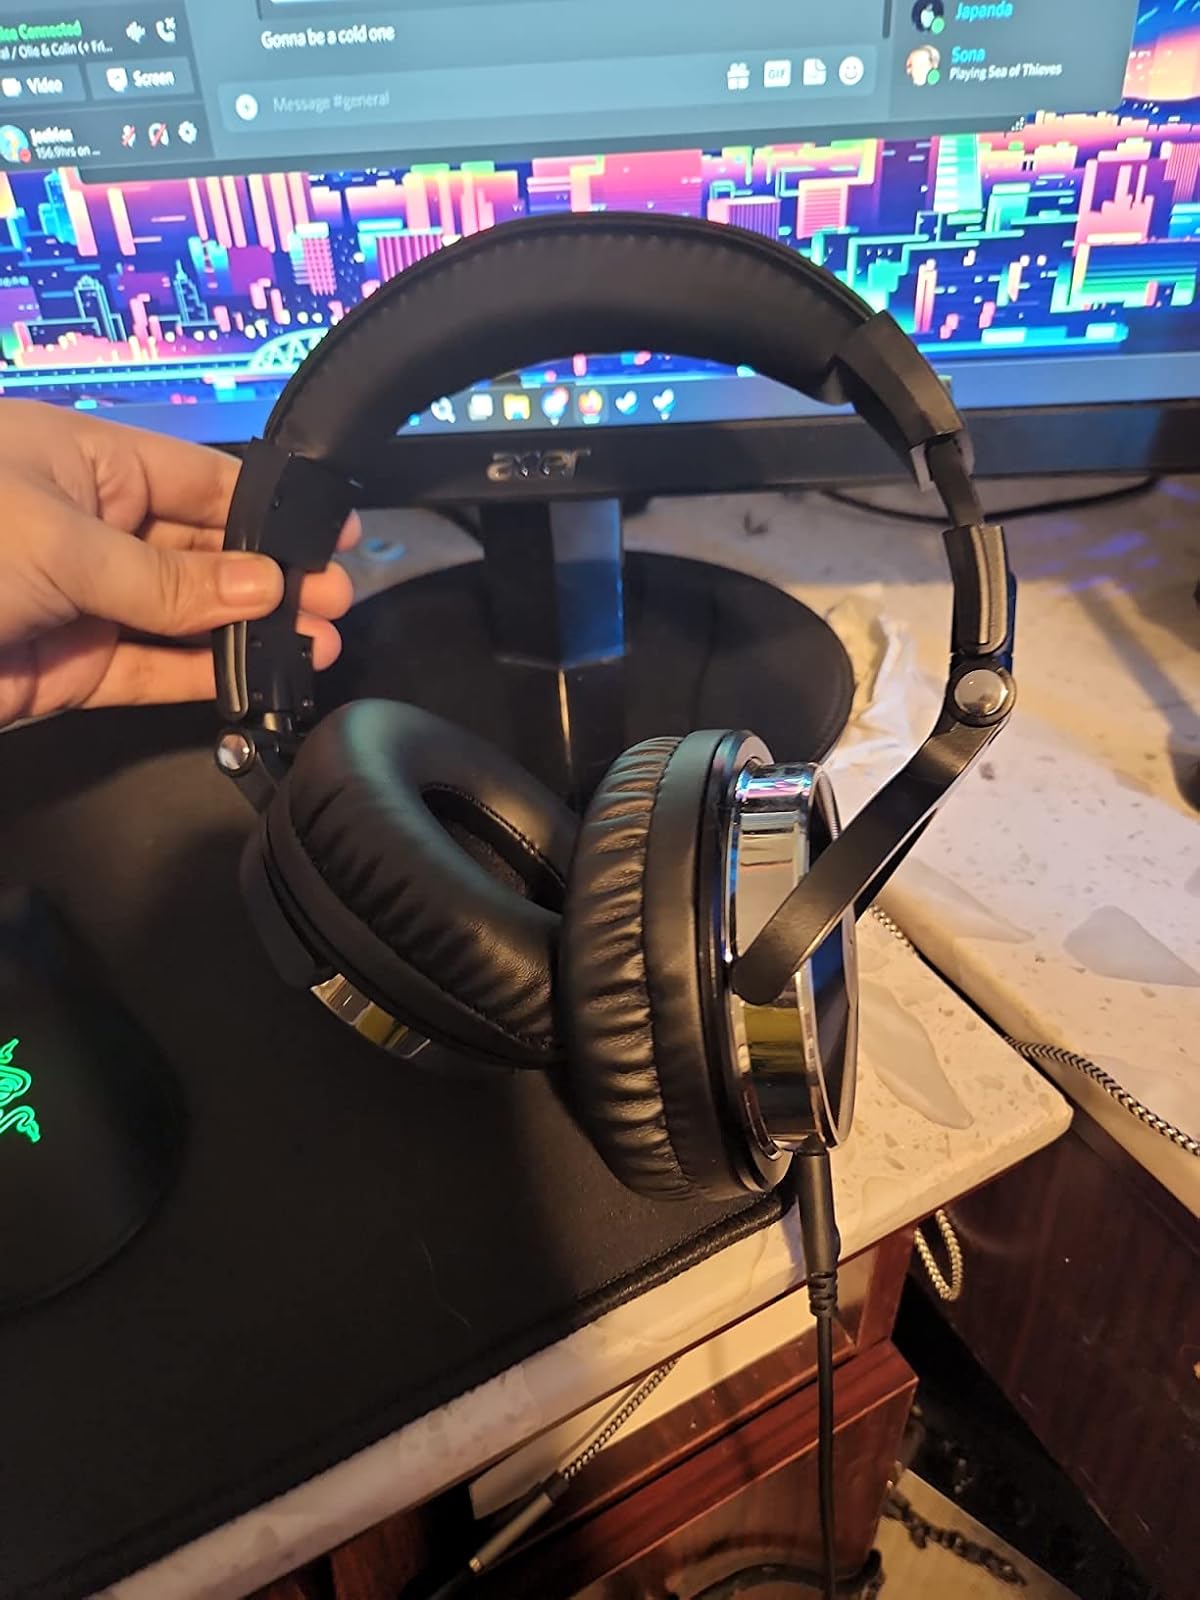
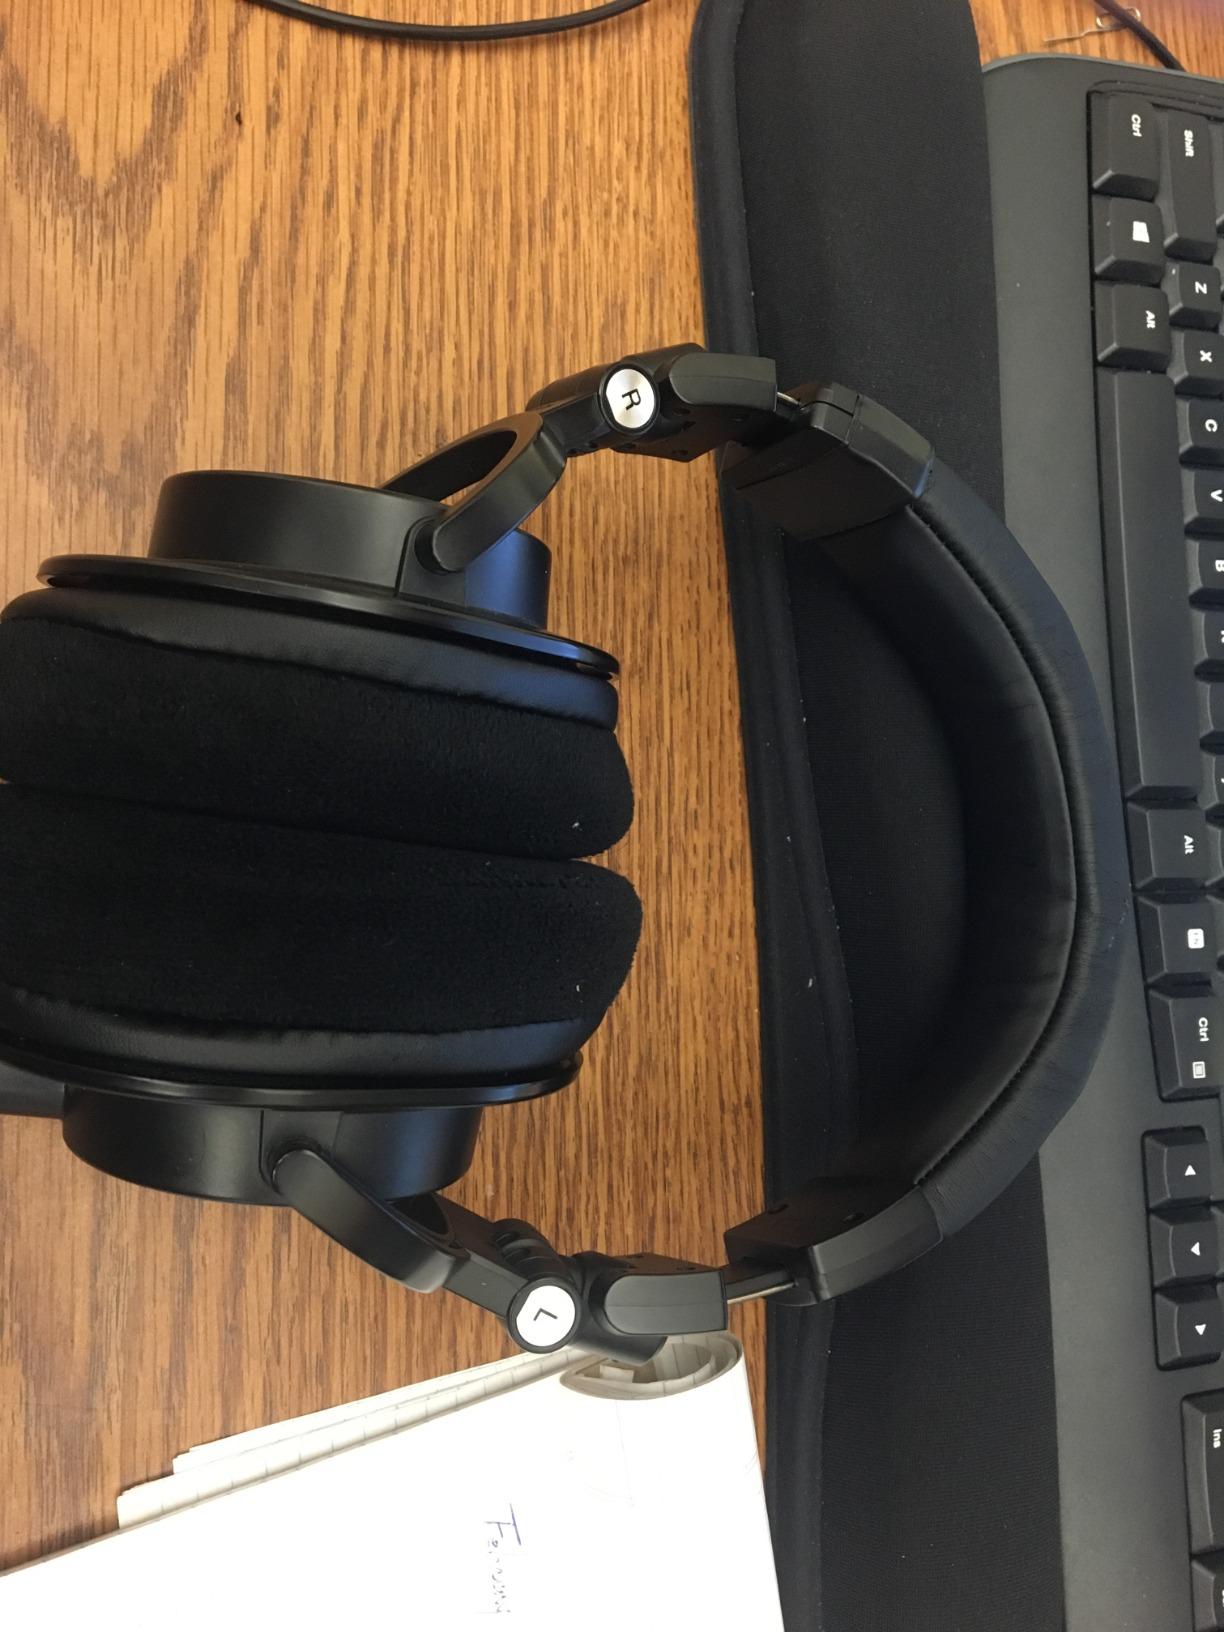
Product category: headphones
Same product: no